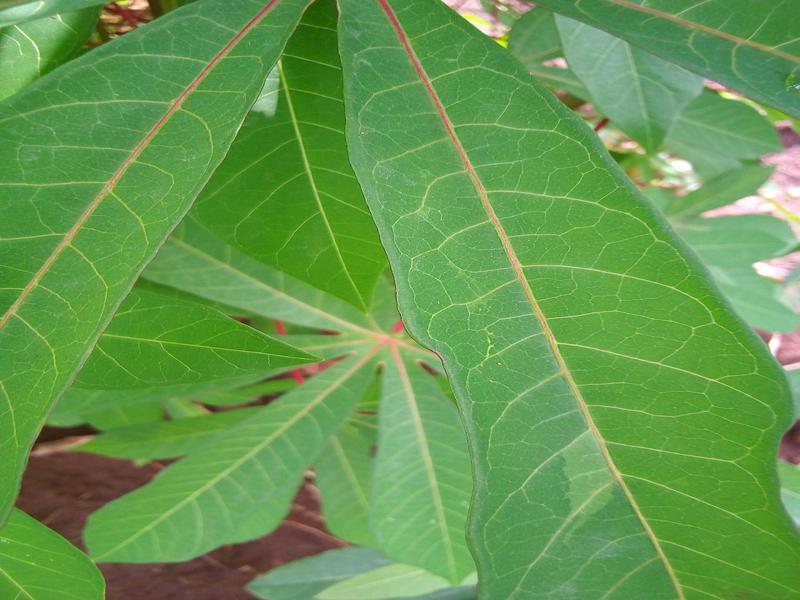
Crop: cassava
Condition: healthy